St. Johns County Public Library System

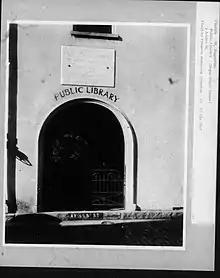

In 1874, the city of St. Augustine, Florida opened a "subscription library". The library was called the St. Augustine Free Public Library, located at 12 Aviles Street in downtown St. Augustine, Florida, now known as the Segui-Kirby Smith House. It currently serves as a research library for the Saint Augustine Historical Society. Patrons gave money to help buy books for the library, and there was no charge to check out items.